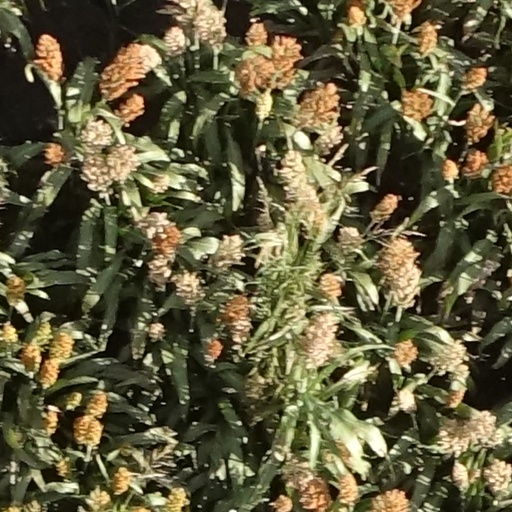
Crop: sorghum